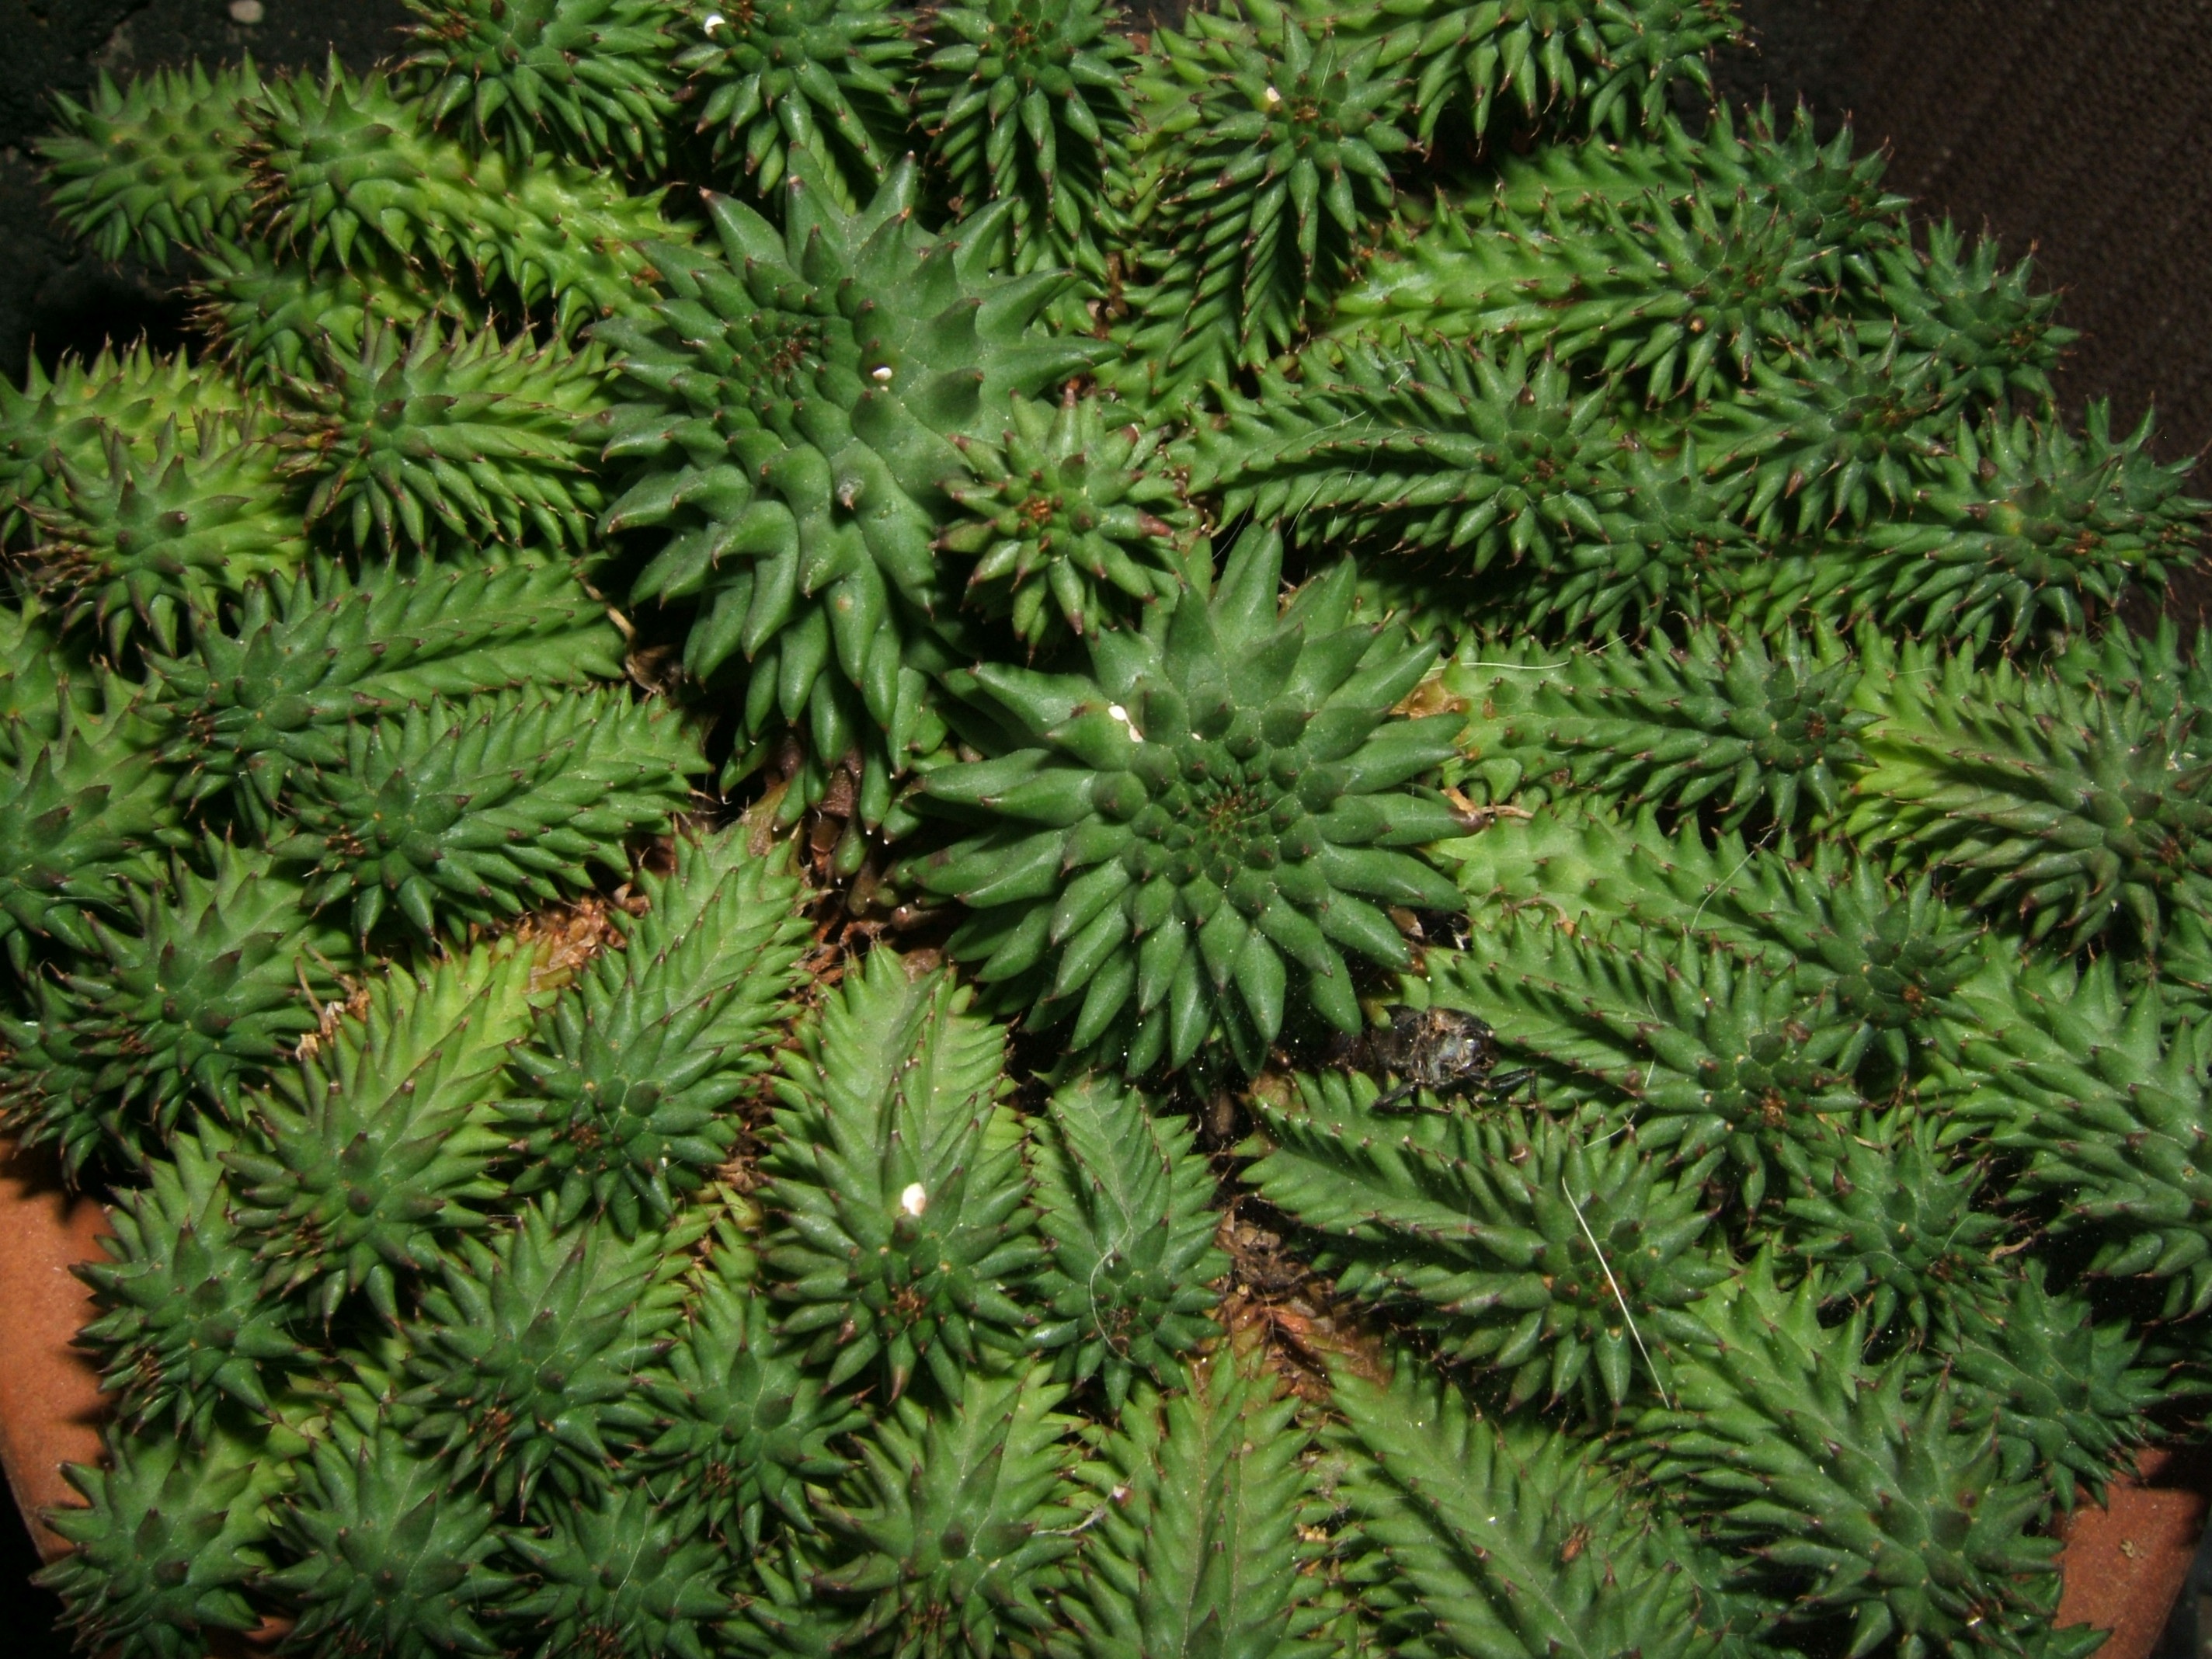
tree, branch, plant, leaf, flower, green, evergreen, botany, succulent, fir, conifer, spruce, shrub, ecosystem, euphorbia, biome, taxus baccata, pine family, woody plant, temperate coniferous forest, land plant